Les Villes tentaculaires

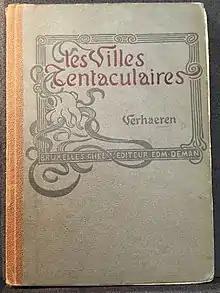

Les Villes tentaculaires (sometimes rendered "The Great Cities" or "The Many-Tentacled Town") is a volume of Symbolist poetry in French by the Belgian Émile Verhaeren, first published in 1895 by Edmond Deman, with a frontispiece by Théo van Rysselberghe. It established the poet's European reputation, and his stature as "a true pioneer of Modernism". The loose theme of the collection is modern urban life and the transformation of the countryside by urban sprawl.